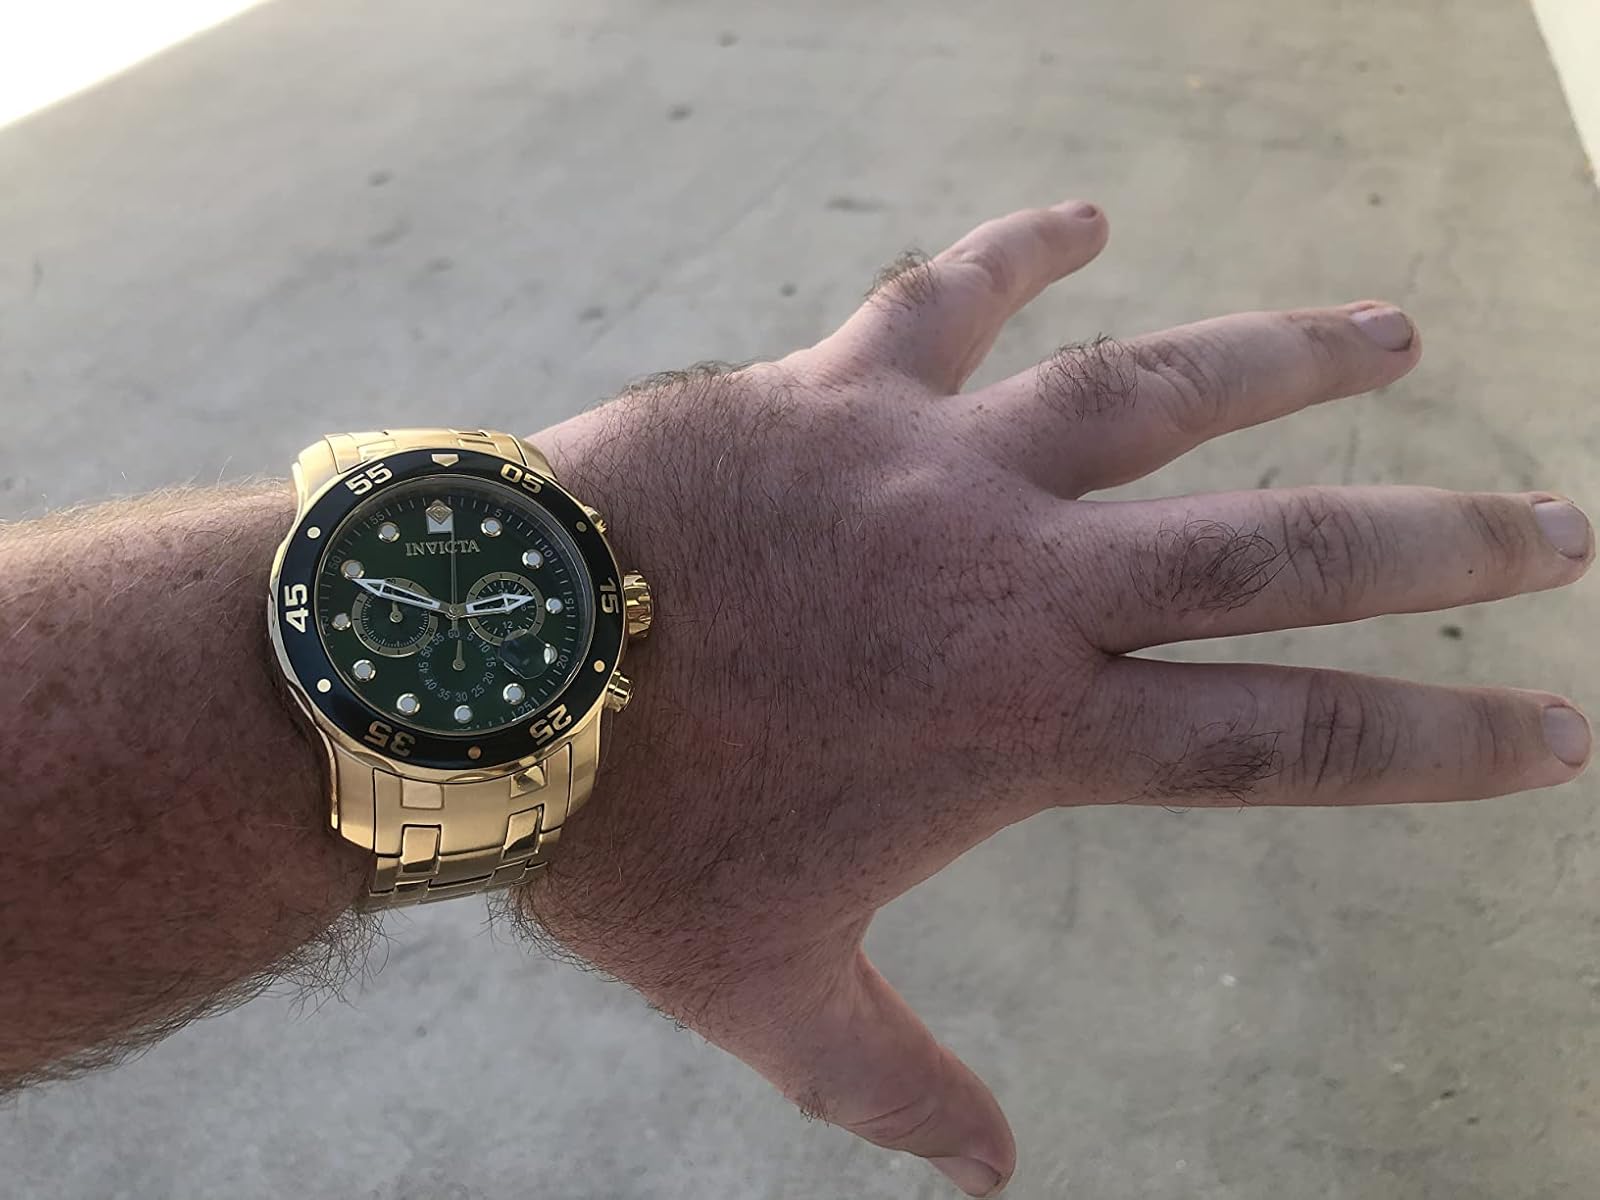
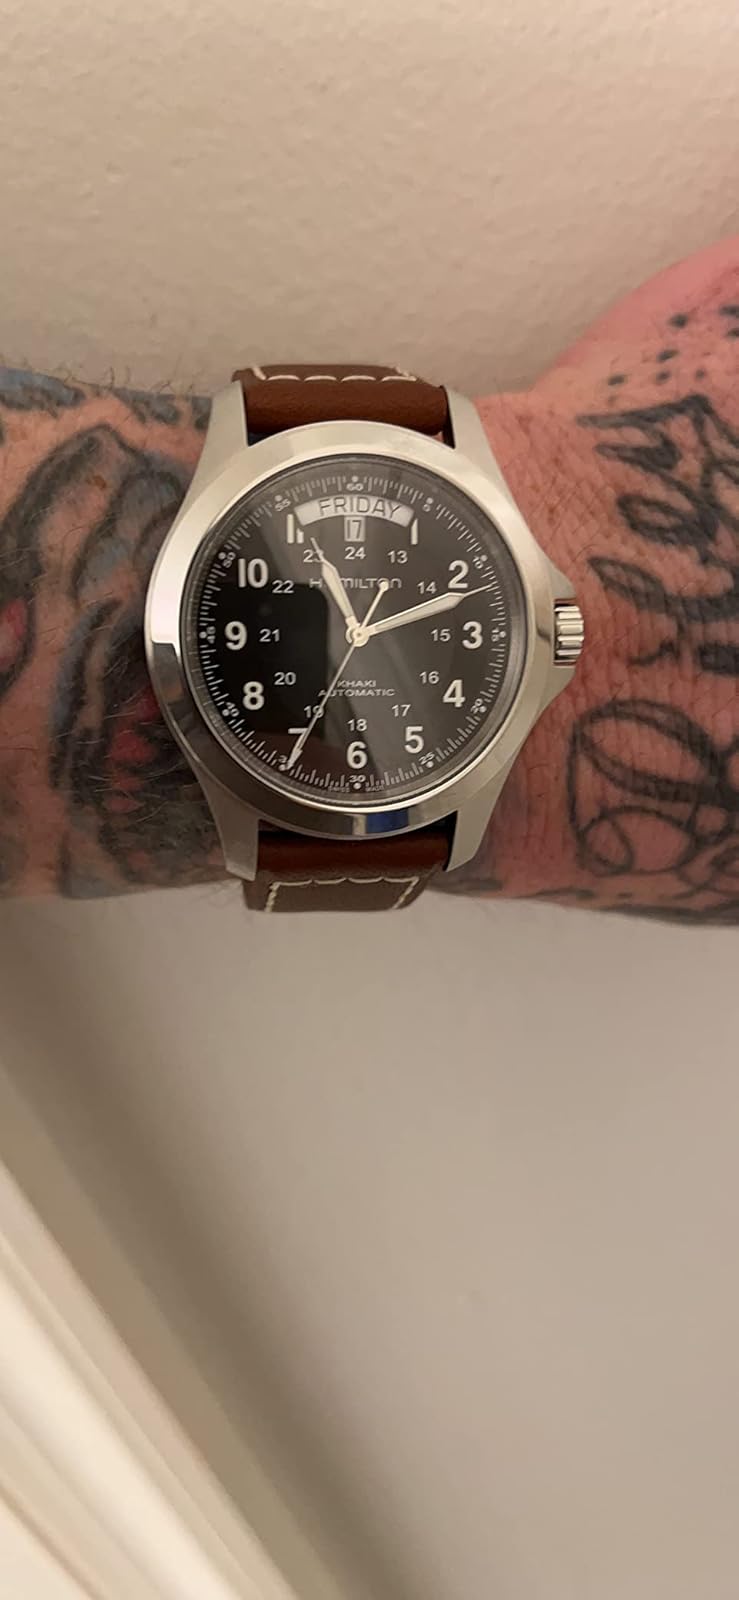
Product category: accessories_watch
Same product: no